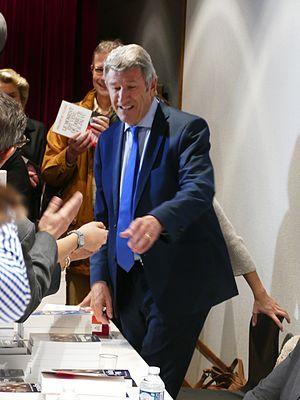
Philippe de Villiers au Salon du livre et de la famille à Paris (Île-de-France, France).
Philippe de Villiers, né le 25 mars 1949 à Boulogne, est un haut fonctionnaire, homme politique et écrivain français.